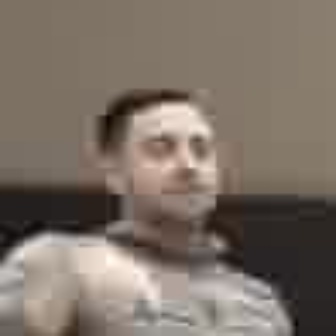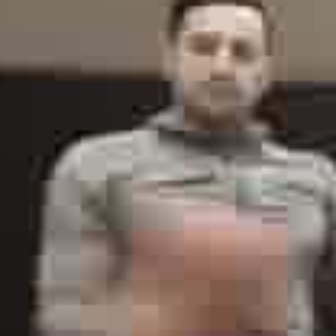
  Please identify the target specified by the bounding box [119,115,218,214] in the first image and locate it in the second image. Return the coordinates in [x_min,y_min,x_max,y_max] format.
Answer: [168,20,259,110]